Bomber B

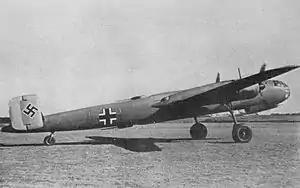
Focke-Wulf Fw 191A

Arado, Dornier, Focke-Wulf and Junkers all responded with designs and Henschel later added the Hs 130. It was clear even at this point that the call for designs was to some extent a formality, as the Junkers design had already been selected for production. The Ar 340 was dropped in the design stage and Do 317 was relegated to low-priority development, while prototype orders were placed for the Fw 191 and the Ju 288. With the Focke-Wulf and Dornier projects as first and second backups, the "Technisches-Amt" technical development office of the RLM started using these other designs as experimental testbeds. The Fw 191 was based around an all-electric platform to power nearly all its flight accessories, in place of hydraulics. The Fw 191 thus earned the nickname of "Das Fliegende Kraftwerk" (the flying power station). This dramatically increased the complexity of wiring the planes and the chance that one of the many motors would fail was considerable but that was not considered terribly important—it was felt that the Junkers design would work anyway.